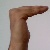
The image shows a hand gesture representing a space in Indian Sign Language.